Wild Arms 2

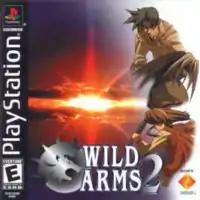
North American version cover art

Wild Arms 2, known in Japan as , is a 1999 role-playing video game developed by Media.Vision and published by Sony Computer Entertainment for the PlayStation. It is the second installment in the "Wild Arms" series"."